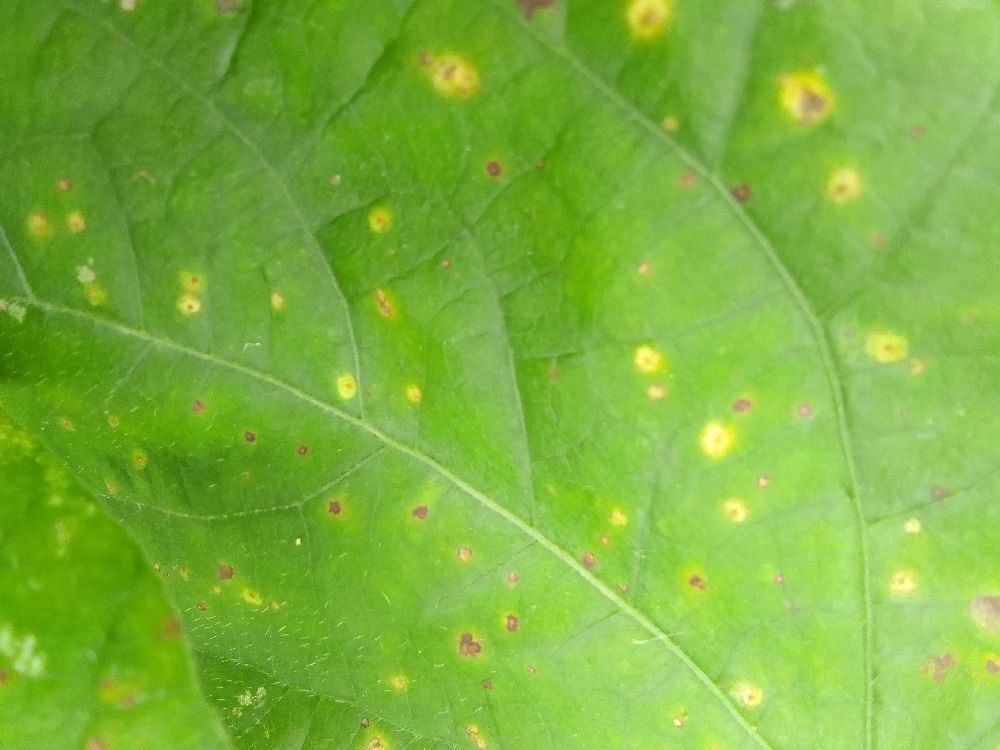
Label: rust